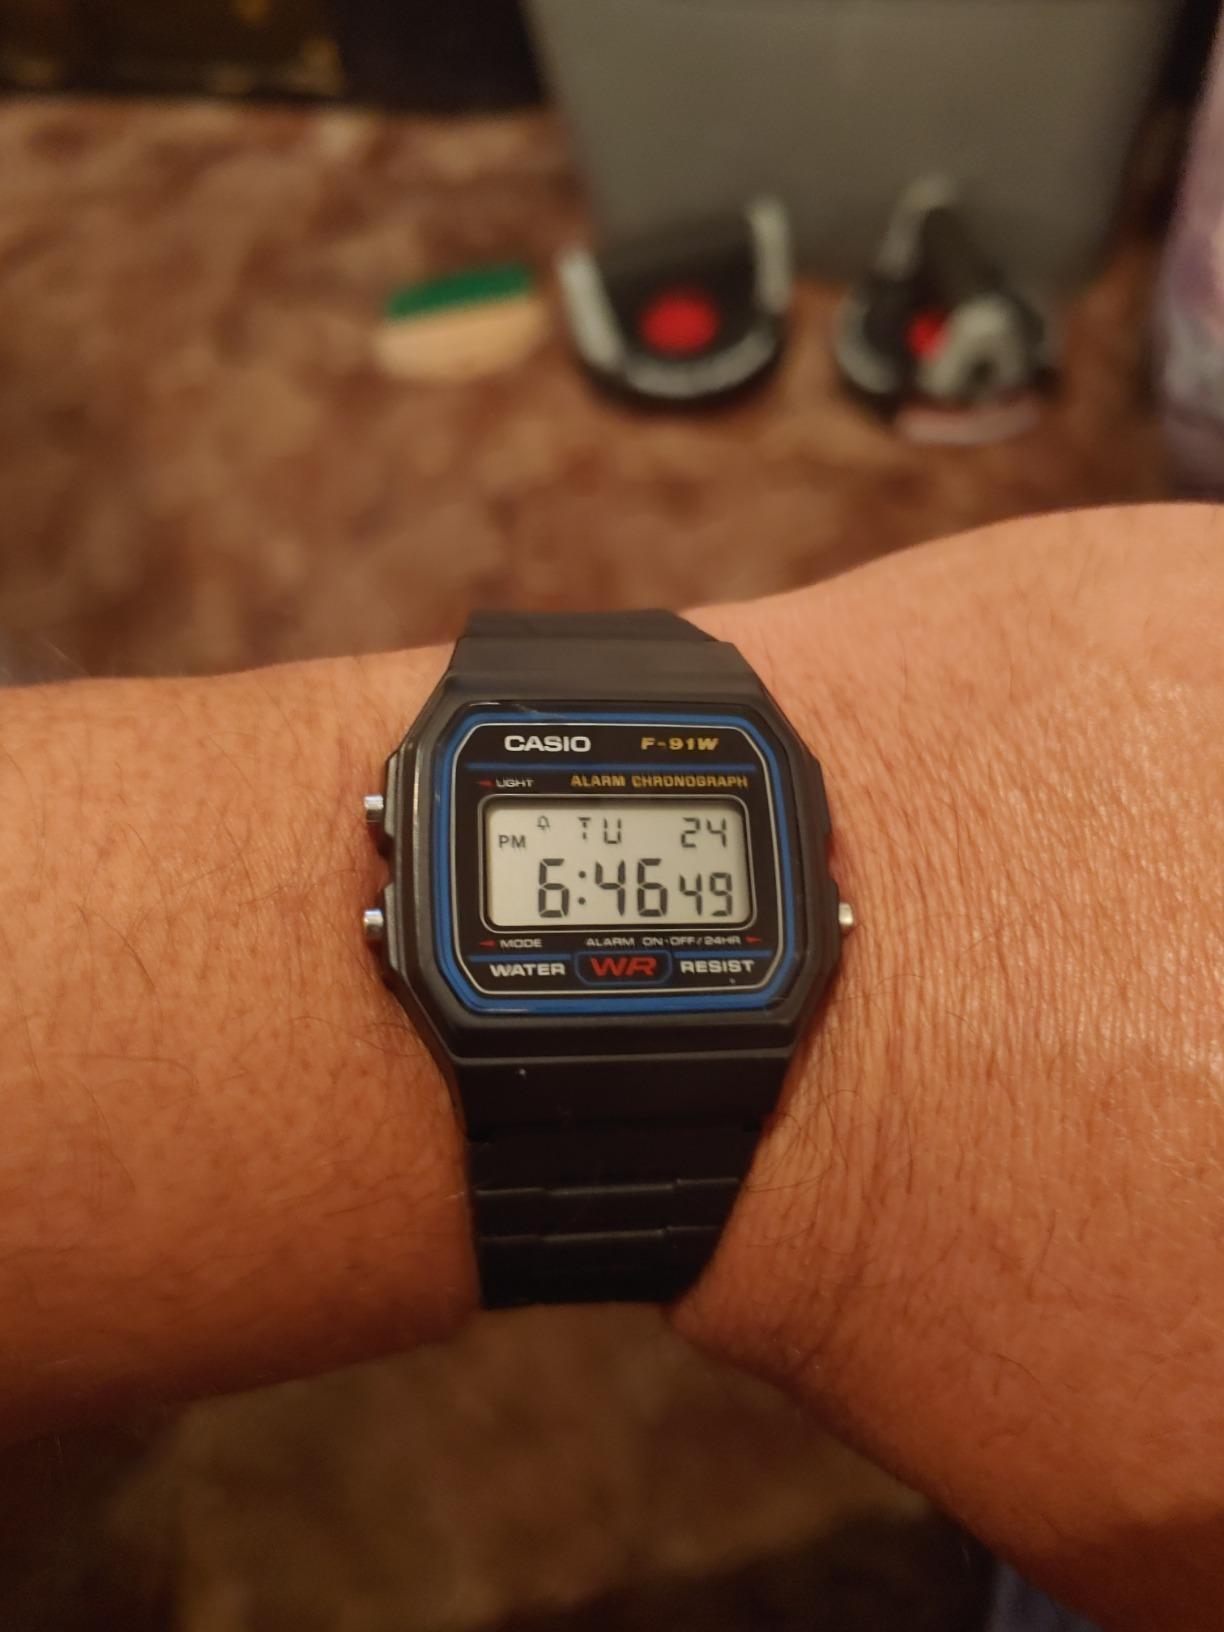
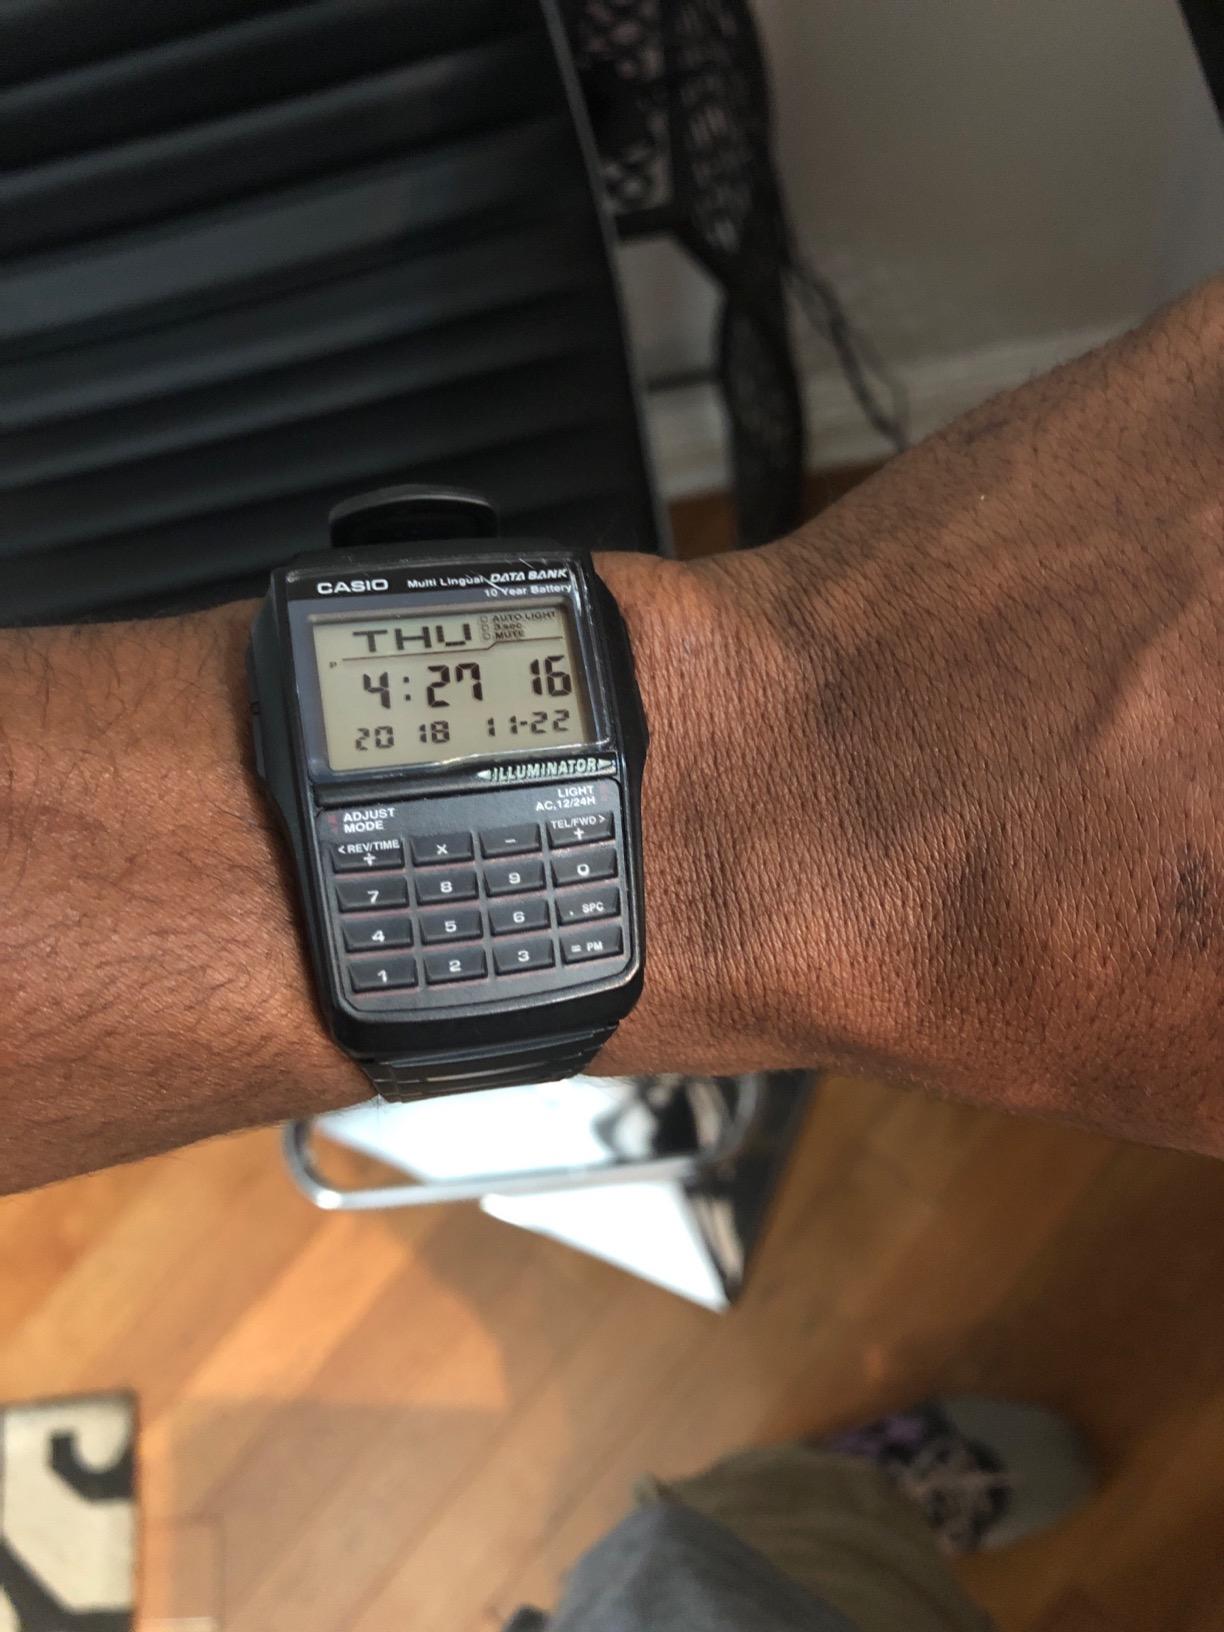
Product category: accessories_watch
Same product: no